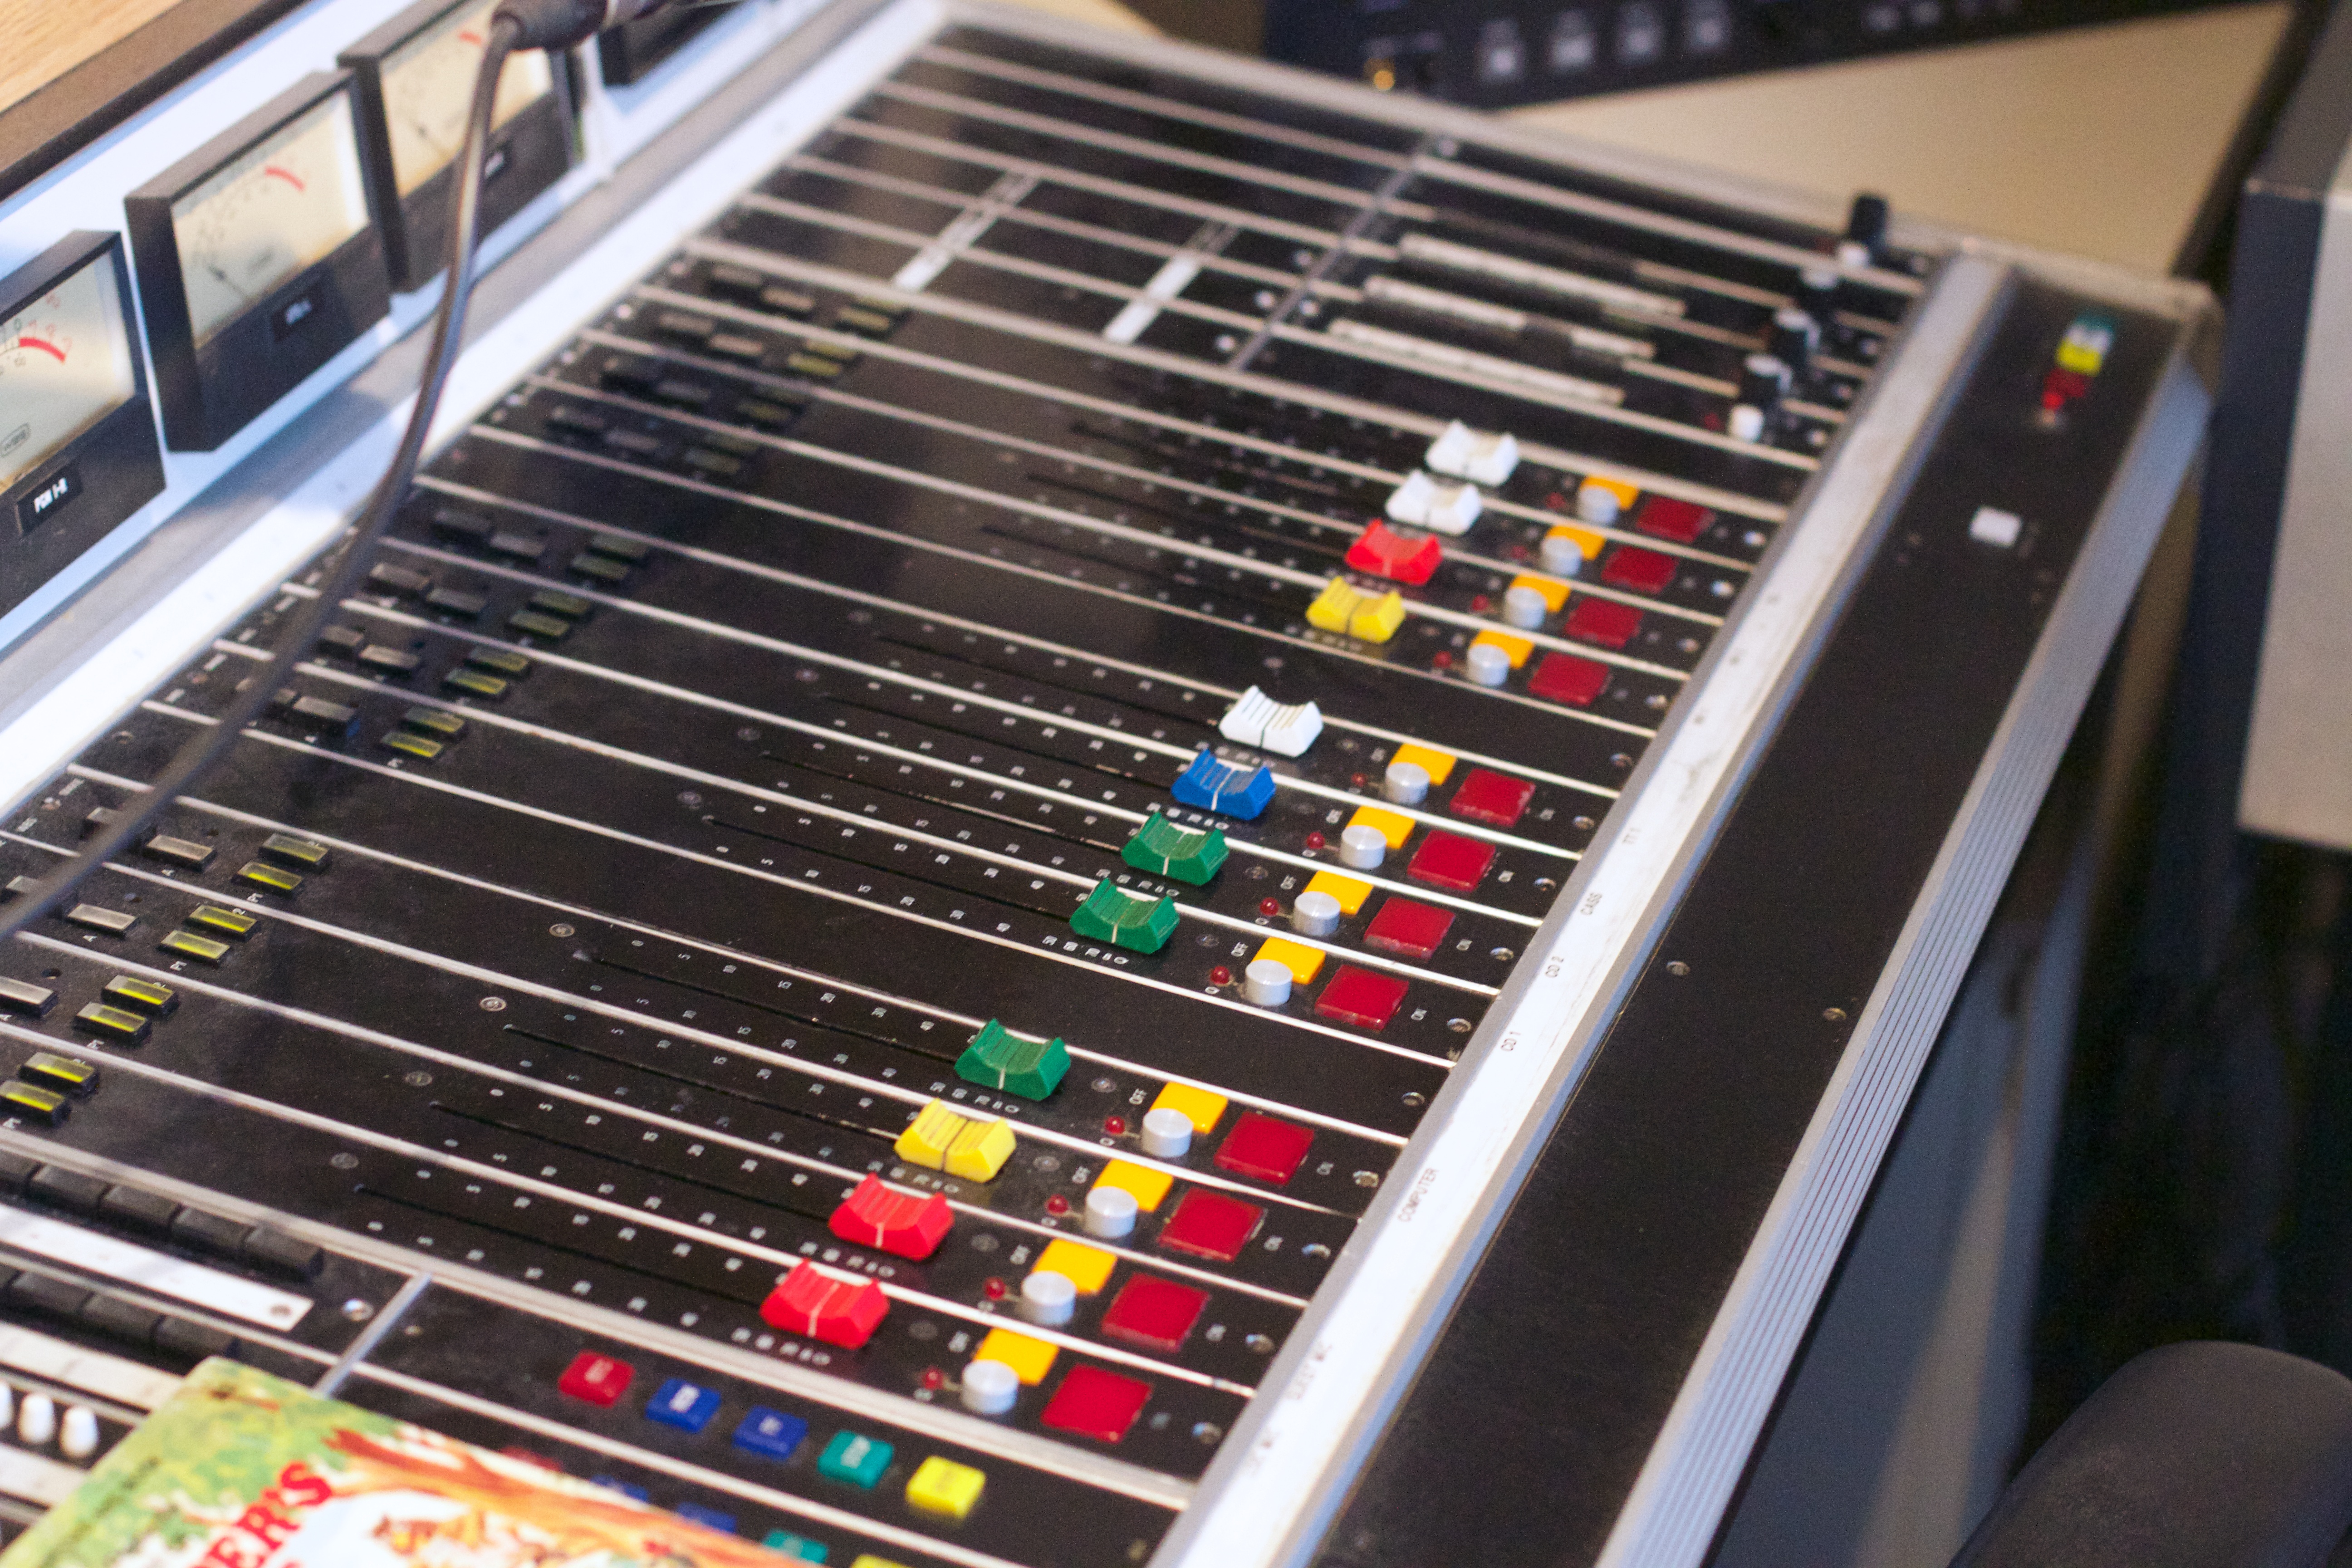
technology, machine, radio, art, cfbx, personal computer hardware, electronic instrument